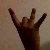
The image shows a hand gesture representing the number 8 in Indian Sign Language.